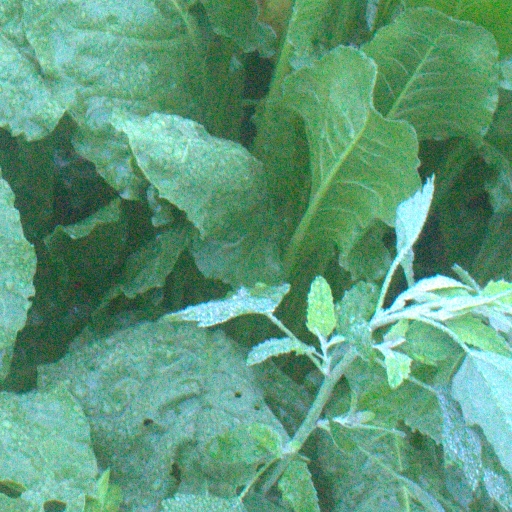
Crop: sugar beet